Gustave Delacroix de Ravignan

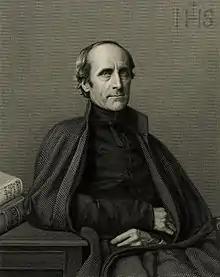
"Portrait of Gustave-Xavier de La Croix de Ravignan", etching by Achille-Louis Martinet after Juliette de Bourge, 1855

Gustave François Xavier Delacroix de Ravignan (2 December 1795, Bayonne, France – 26 February 1858, Paris, France) was a French Jesuit preacher and author. Educated in Paris, he resigned his army commission to study law. Auditor of the royal court. Deputy attorney-general by 1821.